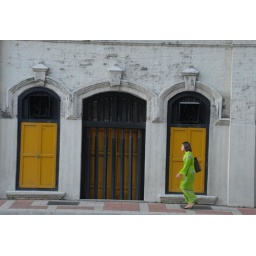
a young girl in a traditional Malay kebaya going home after a long day...